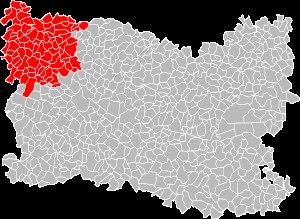
Romescamps est une commune française située dans le département de l'Oise, en région Hauts-de-France.
Brombos est une commune française située dans le département de l'Oise en région Hauts-de-France.
Cempuis est une commune française située dans le département de l'Oise en région Hauts-de-France.
Grandvilliers est une commune française située dans le département de l'Oise, en région Hauts-de-France.
Fontaine-Lavaganne est une commune française située dans le département de l'Oise en région Hauts-de-France.
Briot est une commune française située dans le département de l'Oise en région Hauts-de-France.